Elk

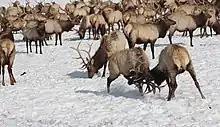
Elk bulls sparring

During the fall, elk grow a thicker coat of hair, which helps to insulate them during the winter. Both male and female North American elk grow thin neck manes; females of other subspecies may not. By early summer, the heavy winter coat has been shed. Elk are known to rub against trees and other objects to help remove hair from their bodies. All elk have small and clearly defined rump patches with short tails. They have different coloration based on the seasons and types of habitats, with gray or lighter coloration prevalent in the winter and a more reddish, darker coat in the summer. Subspecies living in arid climates tend to have lighter colored coats than do those living in forests. Most have lighter yellow-brown to orange-brown coats in contrast to dark brown hair on the head, neck, and legs during the summer. Forest-adapted Manchurian and Alaskan wapitis have red or reddish-brown coats with less contrast between the body coat and the rest of the body during the summer months. Calves are born spotted, as is common with many deer species, and lose them by the end of summer. Adult Manchurian wapiti may retain a few orange spots on the back of their summer coats until they are older. This characteristic has also been observed in the forest-adapted European red deer.